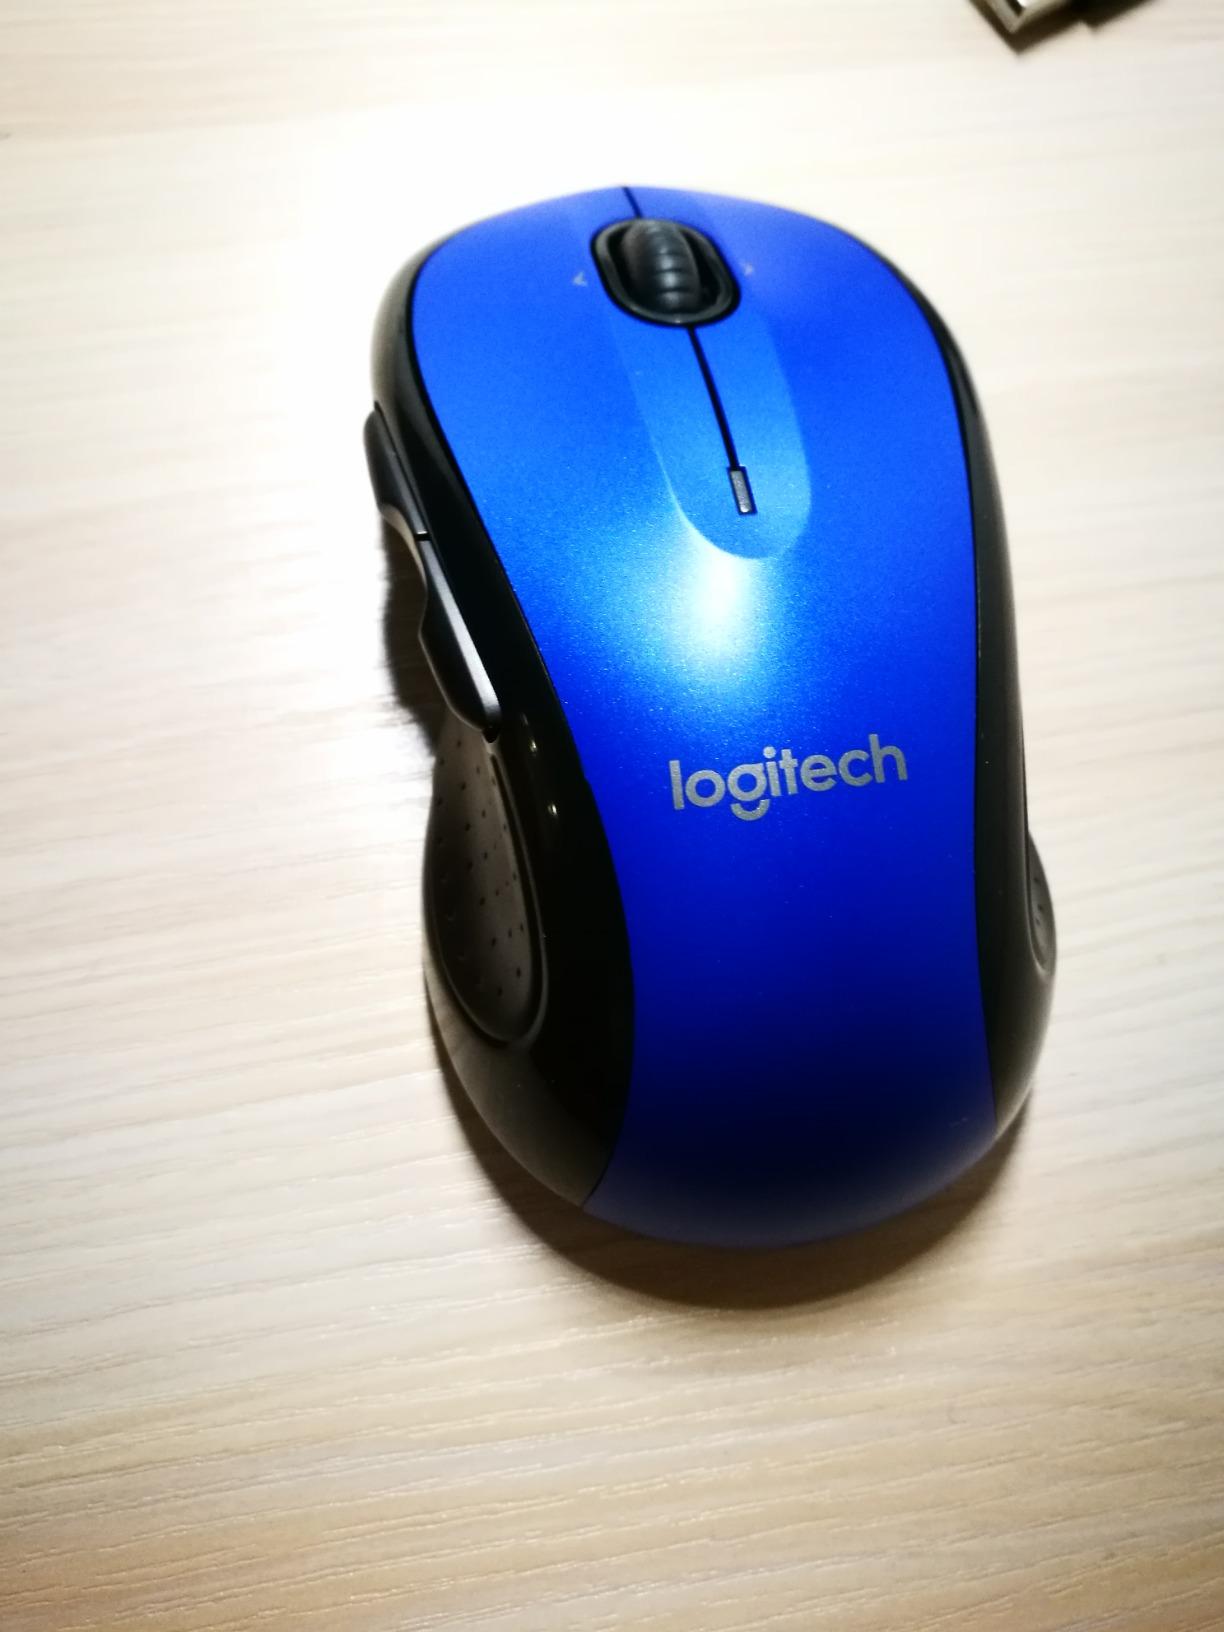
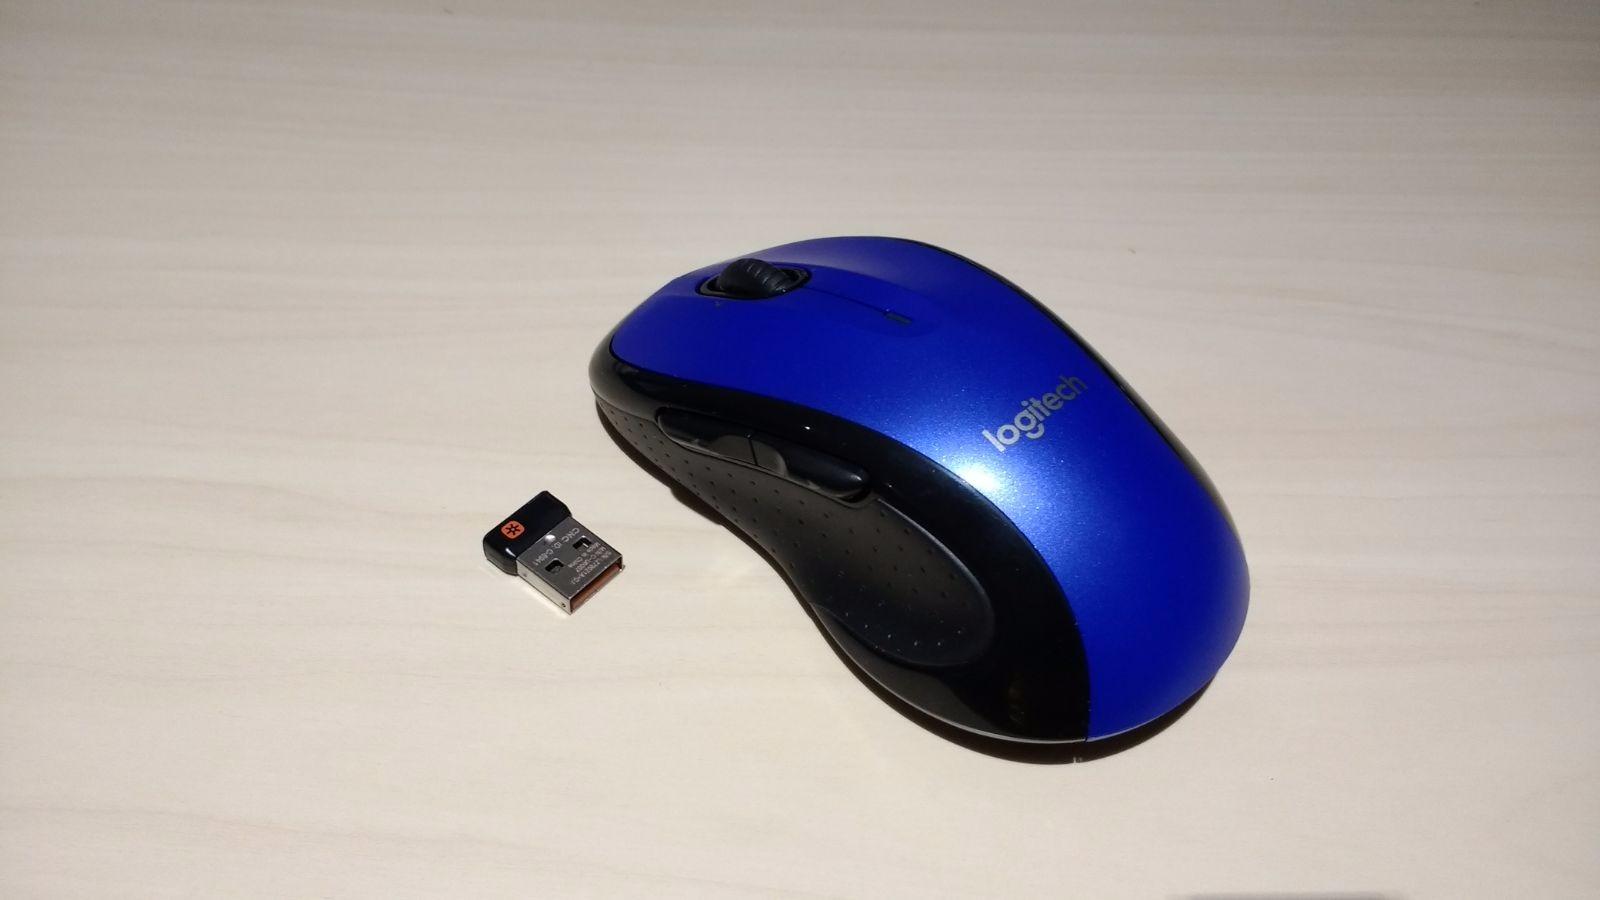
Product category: mouse
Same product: yes